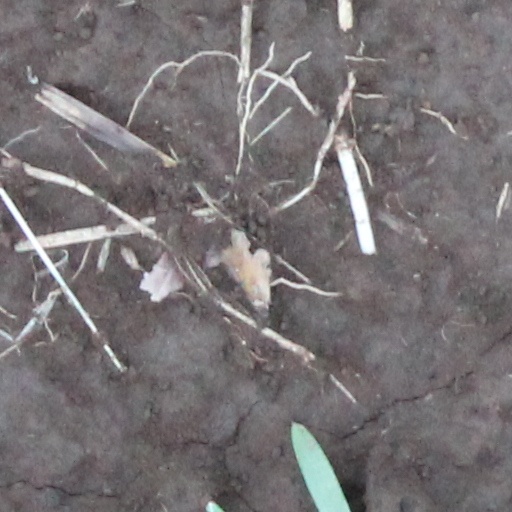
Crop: wheat